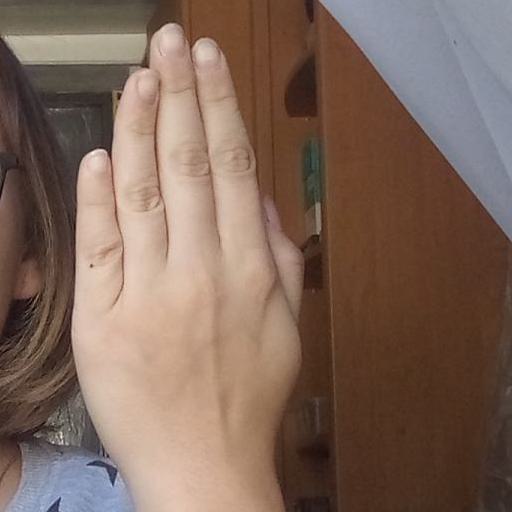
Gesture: stop_inverted